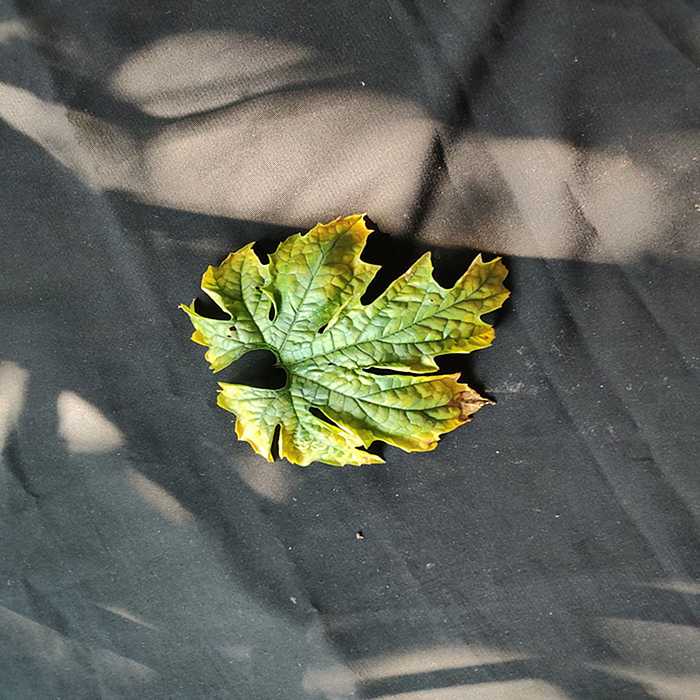
Plant: Bitter Gourd
Label: Fusarium wilt